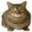
Label: cat